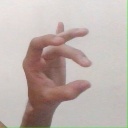
अक्षर: ओ